With Our King and Queen Through India

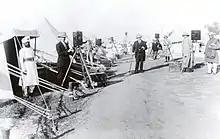
Charles Urban (centre) and camera team at Delhi in 1911

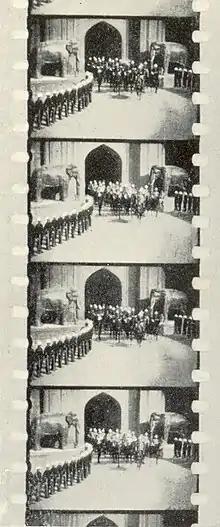
Frames from lost sequence of "With Our King and Queen Through India" showing the state entry into Delhi. Kinemacolor films appear black-and-white - the colour effect occurs in projection

British filmmakers had previously filmed the Delhi Durbar marking the coronation of King Edward VII in 1903 (which Edward did not attend).